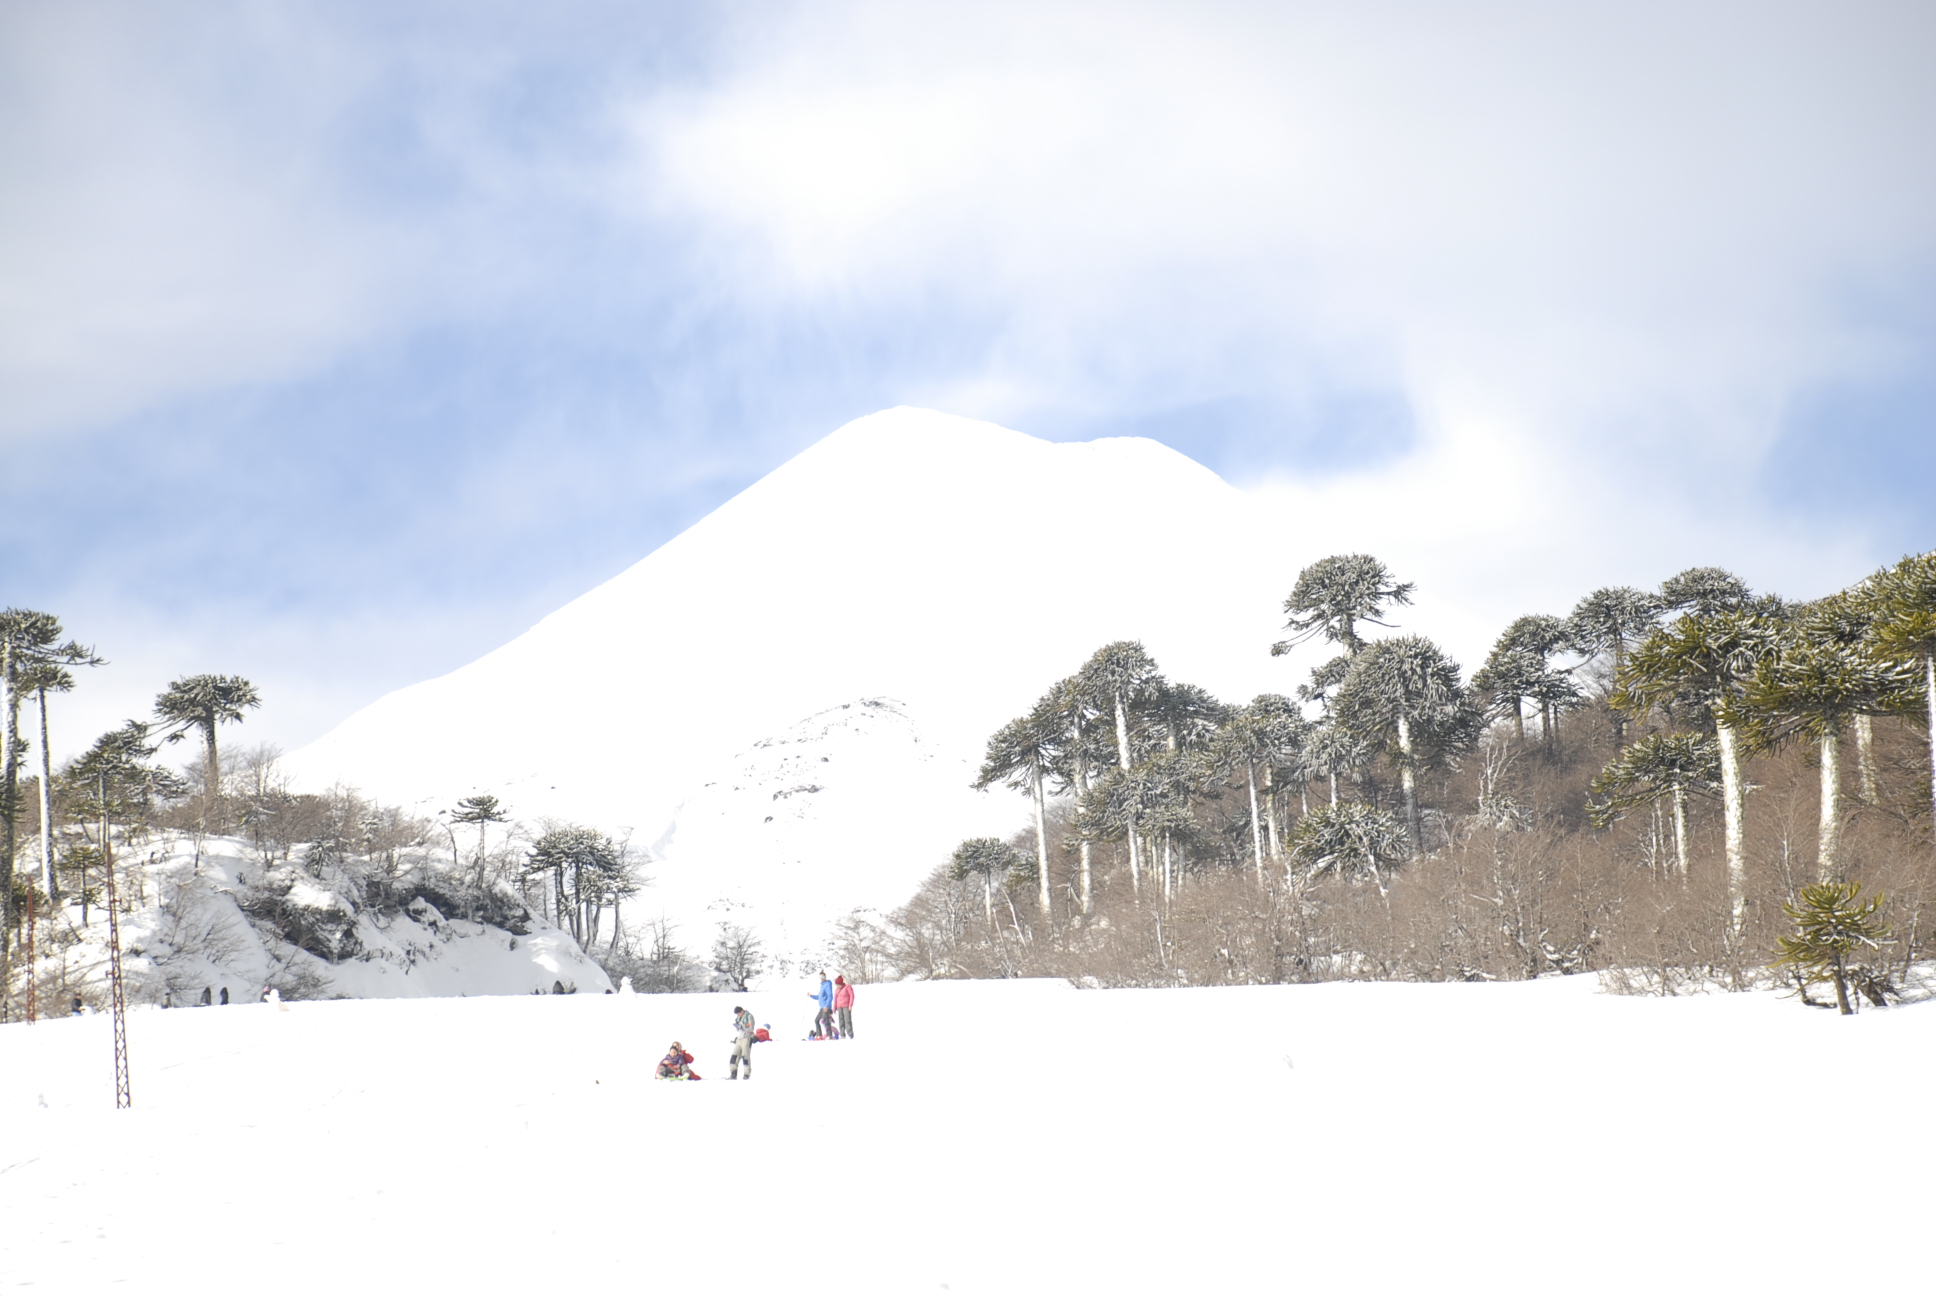
winter, snow, sky, mountain, cloud, tree, hill, hill station, geological phenomenon, slope, vacation, tourism, mountain range, winter storm, terrain, ridge, ice